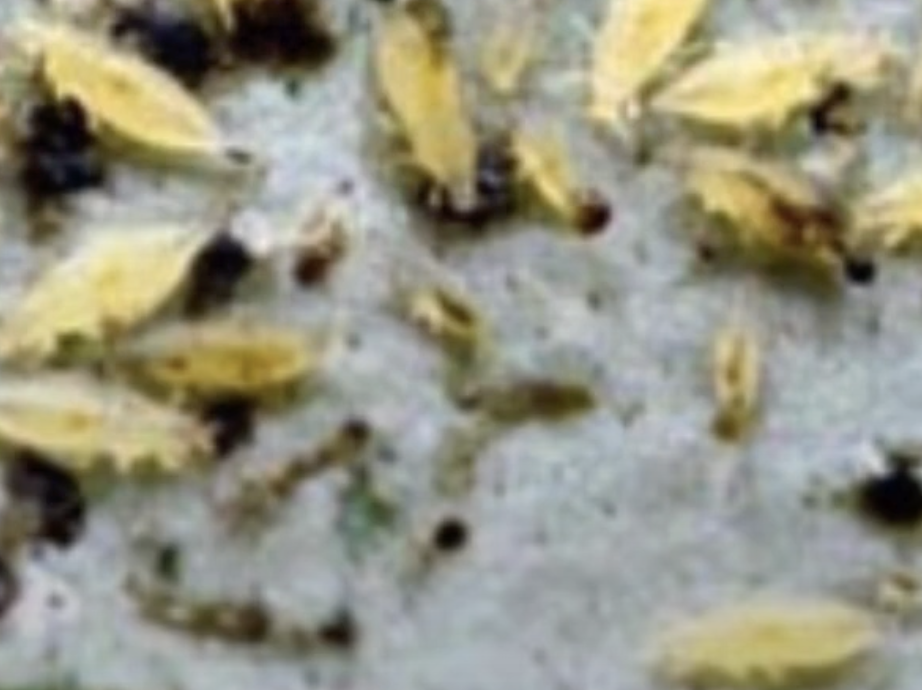
Label: thrips_disease